Azhiyatha Kolangal 2

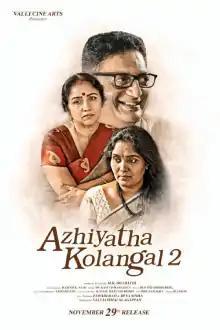
Theatrical release poster

Azhiyatha Kolangal 2 is a 2019 Tamil-language drama film written and directed by M. R. Bharathi and produced by Easwari Rao. A spiritual successor to the 1979 film "Azhiyatha Kolangal", the film features starring Prakash Raj, Revathi and Archana in the leading roles, while Nassar appears in a pivotal role. Featuring music composed by Aravind Siddhartha, "Azhiyatha Kolangal" began production in September 2015.